Karrada

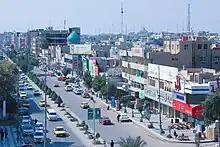
Karrada Harij

Karrada shares the peninsula with Al-Jadriya district. It is a small district which lies at the southern tip of the peninsula, where the Tigris river makes its major turn and heads to the north-east. Its significance comes from its quality of life, and its real estate is, along with Karrada, some of the most expensive in Baghdad. The design and building of the University of Baghdad Campus in 1958 also added to its value since the University has become one of the most important locations in the city, and its campus takes up the entire right half of the district. The University of Baghdad campus was designed by Walter Gropius, AIA, Louis Mcmillen and Robert McMillan of The Architects Collaborative. There is one subdistrict of the city: Babil, likely named for the Babylon hotel that has its location in the district.